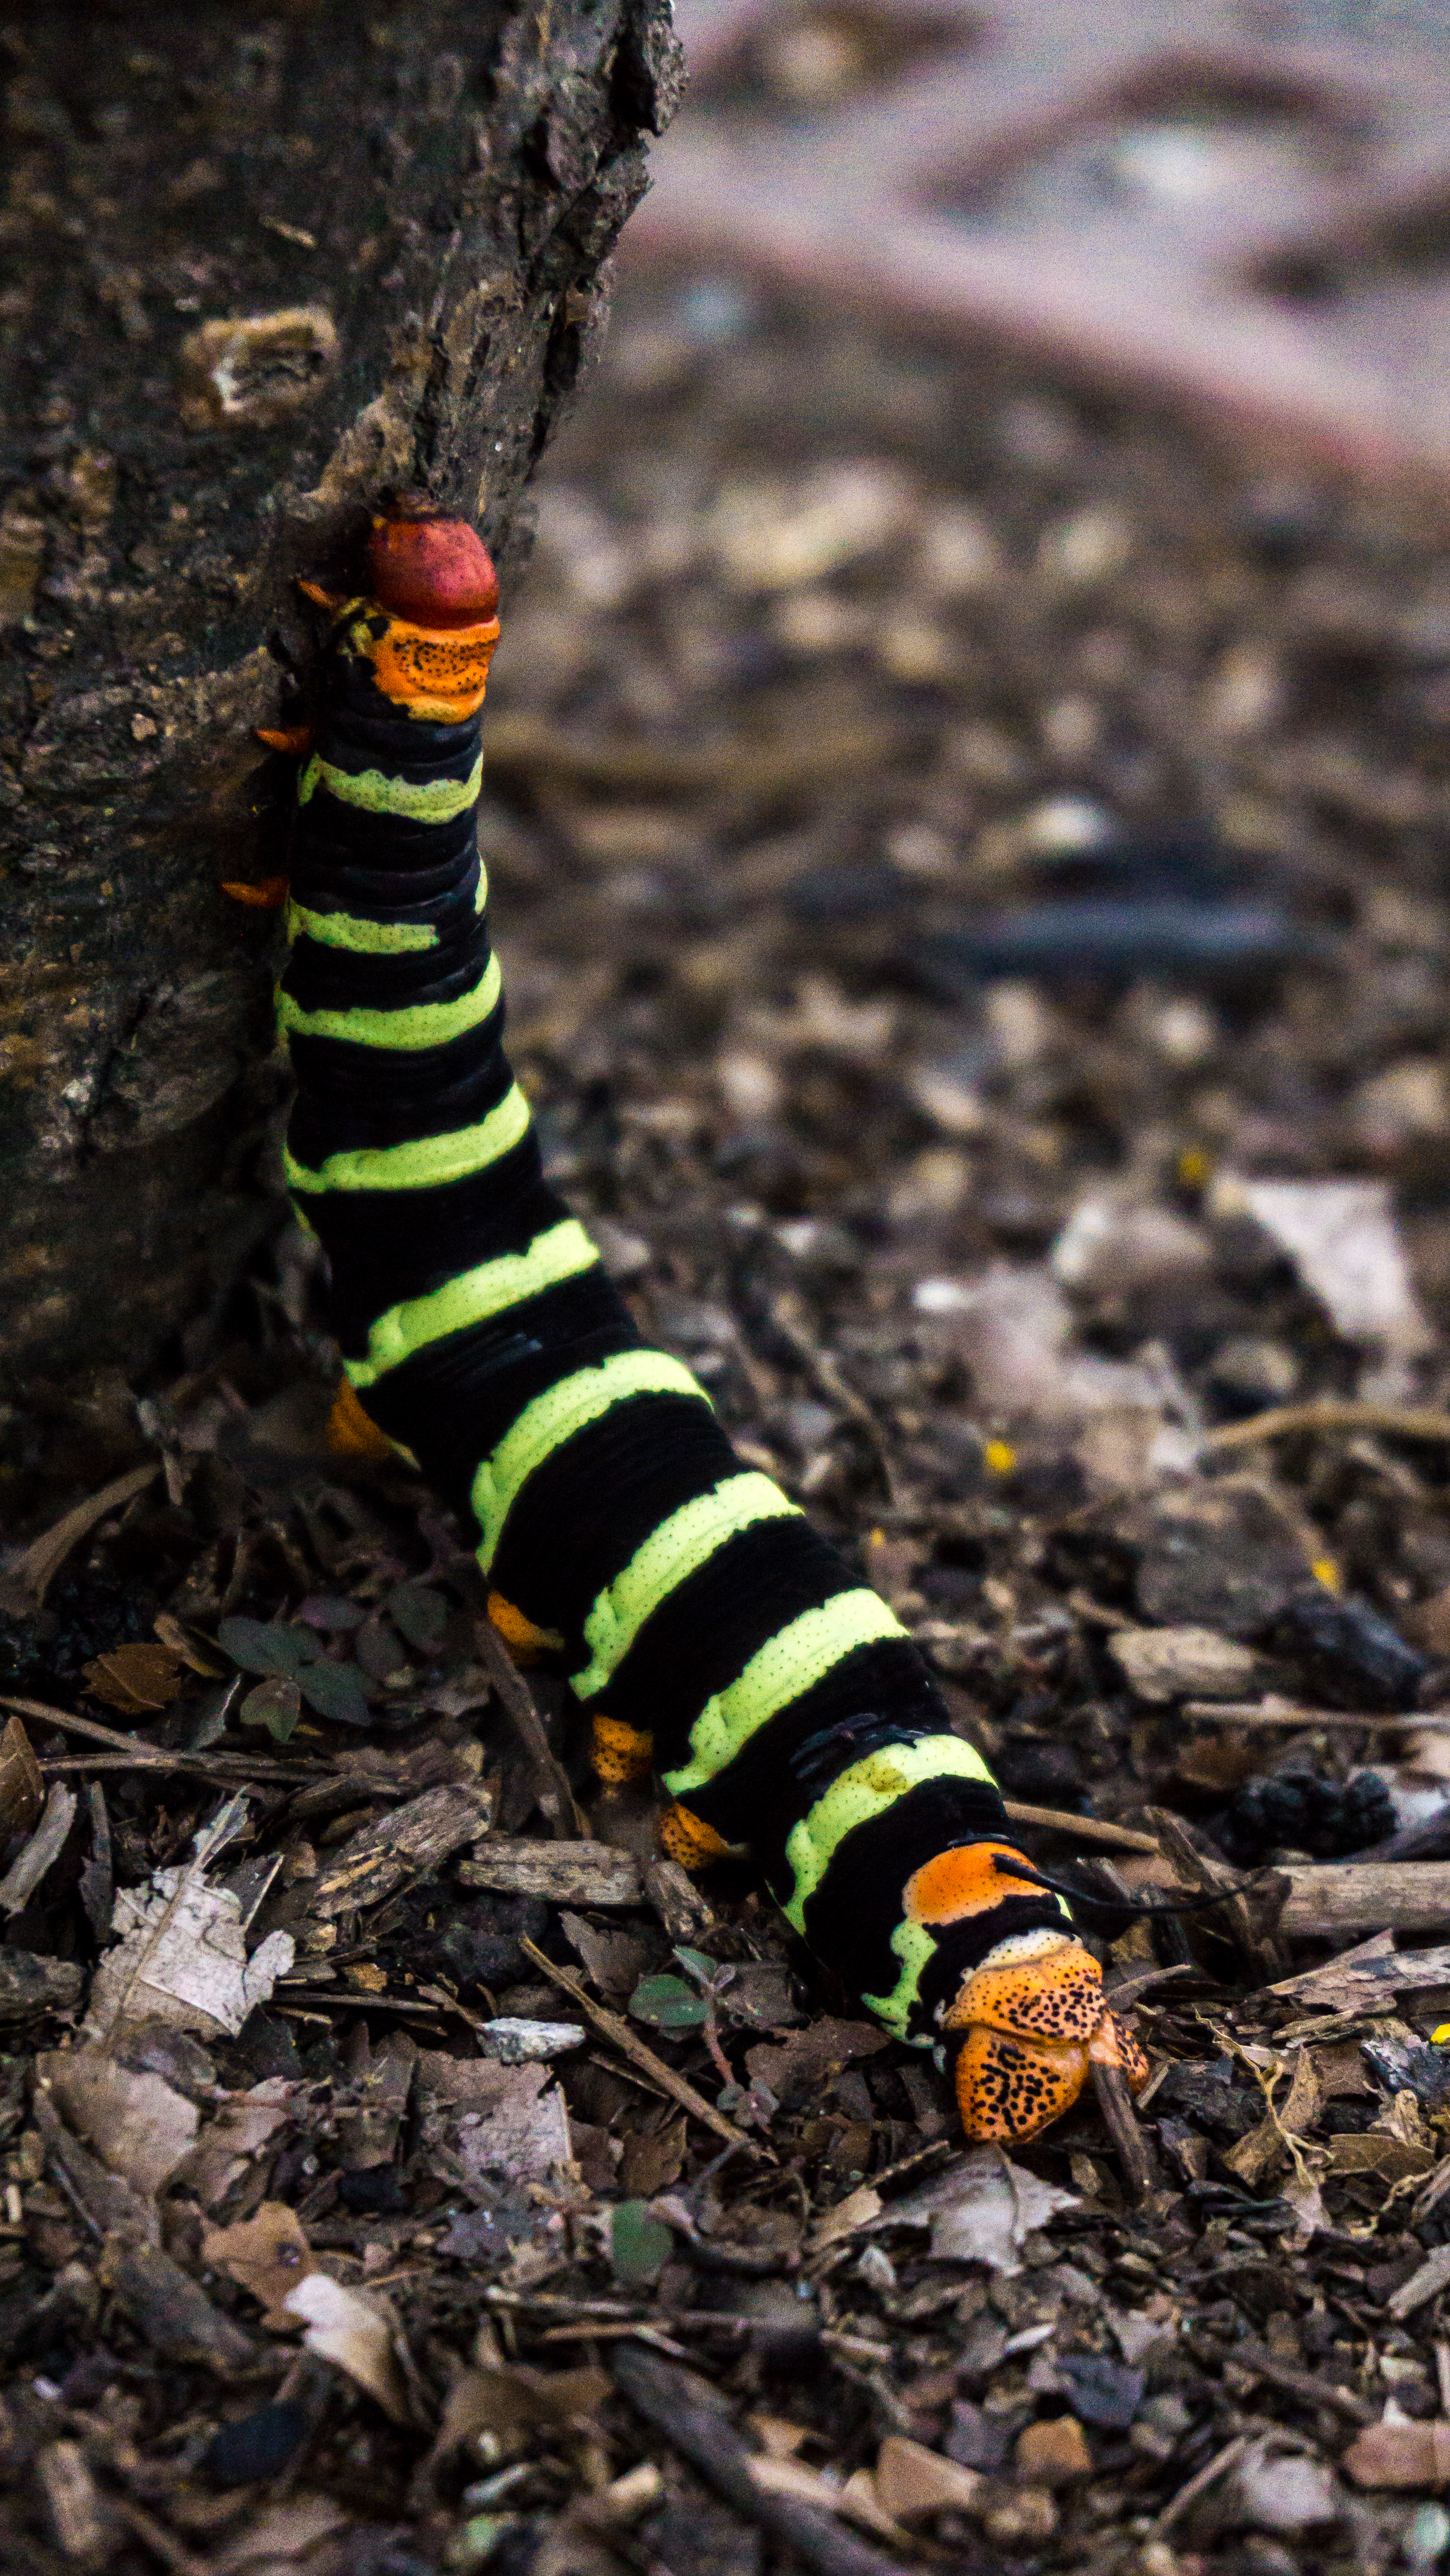
nature, beautiful, color, bloom, blossom, plant, ecuador, insect, insects, sunflower, caterpillar, sony, larva, invertebrate, organism, macro photography